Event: Nepal Earthquake
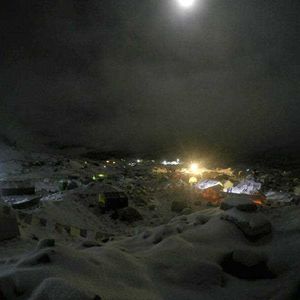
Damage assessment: no_damage